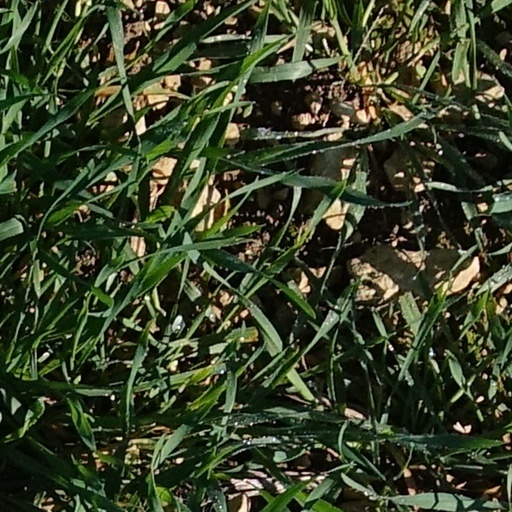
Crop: wheat